Mysia

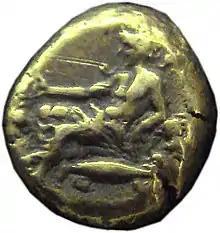
Coin of Mysia, 4th century BC

The chief physical features of Mysia are the two mountains—Mount Olympus at (7600 ft) in the north and Mount Temnus in the south, which for some distance separates Mysia from Lydia and afterwards prolonged through Mysia to the neighbourhood of the Gulf of Adramyttium. The major rivers in the northern part of the province are the Macestus and its tributary the Rhyndacus, both of which rise in Phrygia and, after diverging widely through Mysia, unite their waters below the lake of Apolloniatis about from the Propontis. The Caïcus in the south rises in Temnus, and from thence flows westward to the Aegean Sea, passing within a few miles of Pergamon. In the northern portion of the province are two considerable lakes, Artynia or Apolloniatis (Abulliont Geul) and Aphnitis (Maniyas Geul), which discharge their waters into the Macestus from the east and west respectively.